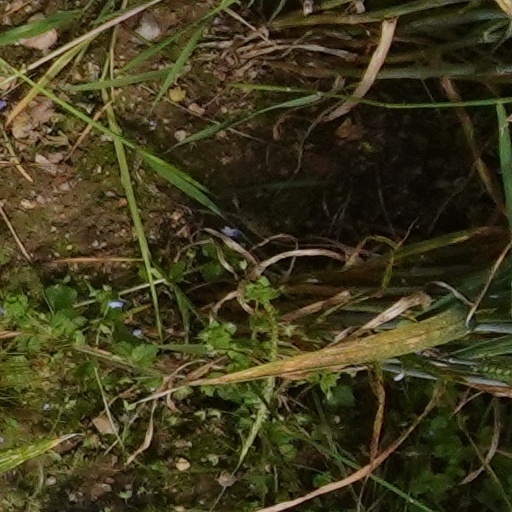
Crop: wheat